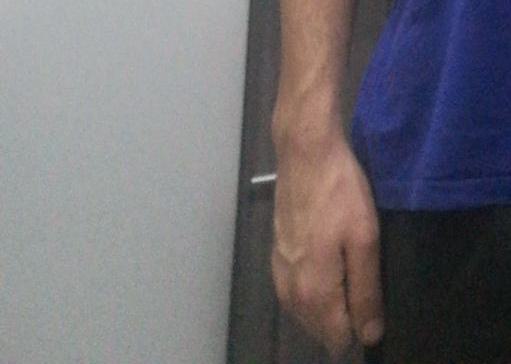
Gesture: no_gesture